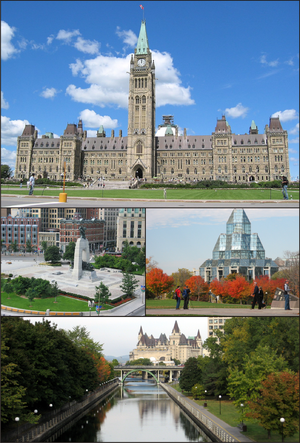
Ottawa
Ottawa er Canadas hovedstad og har 1,190,982 indbyggere. Floden Ottawa som deler Quebec og Ontario løber gennem Ottawa. Byen ligger i provinsen Ontario, men Quebec ligger tæt på og der tales både fransk og engelsk i byen. Ottawa blev grundlagt i 1855.